Trademark

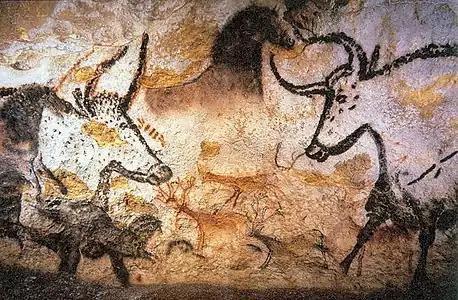
Prehistoric Lascaux cave paintings

The earliest examples of use of markings date back to around 15,000 years ago in prehistory. Similar to branding practices, the Lascaux cave paintings in France, for instance, depict bulls with marks, which experts believe may have served as personal marks to indicate livestock ownership.